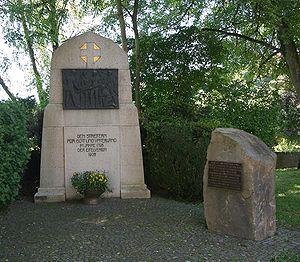
Le combat d'Arzfeld se déroule pendant la guerre des Paysans, une insurrection contre-révolutionnaire en Flandres et dans l'ancien duché du Luxembourg. Le 30 octobre 1798, des paysans insurgés sont écrasés lors d'une attaque contre une colonne mobile française à Arzfeld.